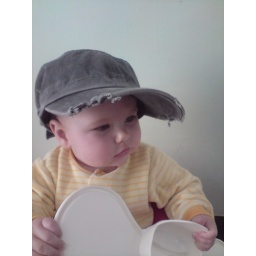
the cat in the hat